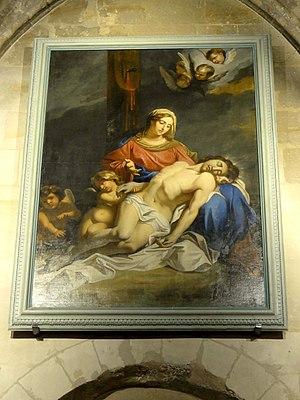
Mobilier de l'église - voir titre.
L'église Saint-Pierre-Saint-Paul est une église catholique paroissiale située à Gonesse, en France. C'est la plus grande église du pays de France. Elle a été construite entre 1180 et 1305 environ sous trois principales campagnes de travaux, en réutilisant la base et le premier étage d'un clocher roman du second quart du XIIᵉ siècle. Le plan prévoit une nef de huit travées accompagnée de deux bas-côtés ; un chœur composée d'une travée droite et d'une abside en hémicycle ; et un déambulatoire sans chapelles rayonnantes, ce qui est assez rare. L'architecture gothique est très soignée, et les chapiteaux sont d'une grande qualité. Le vaisseau central comporte un triforium ou des galeries ouvertes sur combles sur toute sa longueur. La nef, qui date pour l'essentiel de la période comprise entre 1245 et 1305 environ, répond au parti fixé par l'architecte qui lança la construction du bas-côté nord au début du XIIIᵉ siècle, et sa conception est propre à la première période gothique. Le triforium est néanmoins de style gothique rayonnant, et semble calqué sur la basilique Saint-Denis. L'étage des fenêtres hautes et les voûtes n'ont jamais été exécutés.